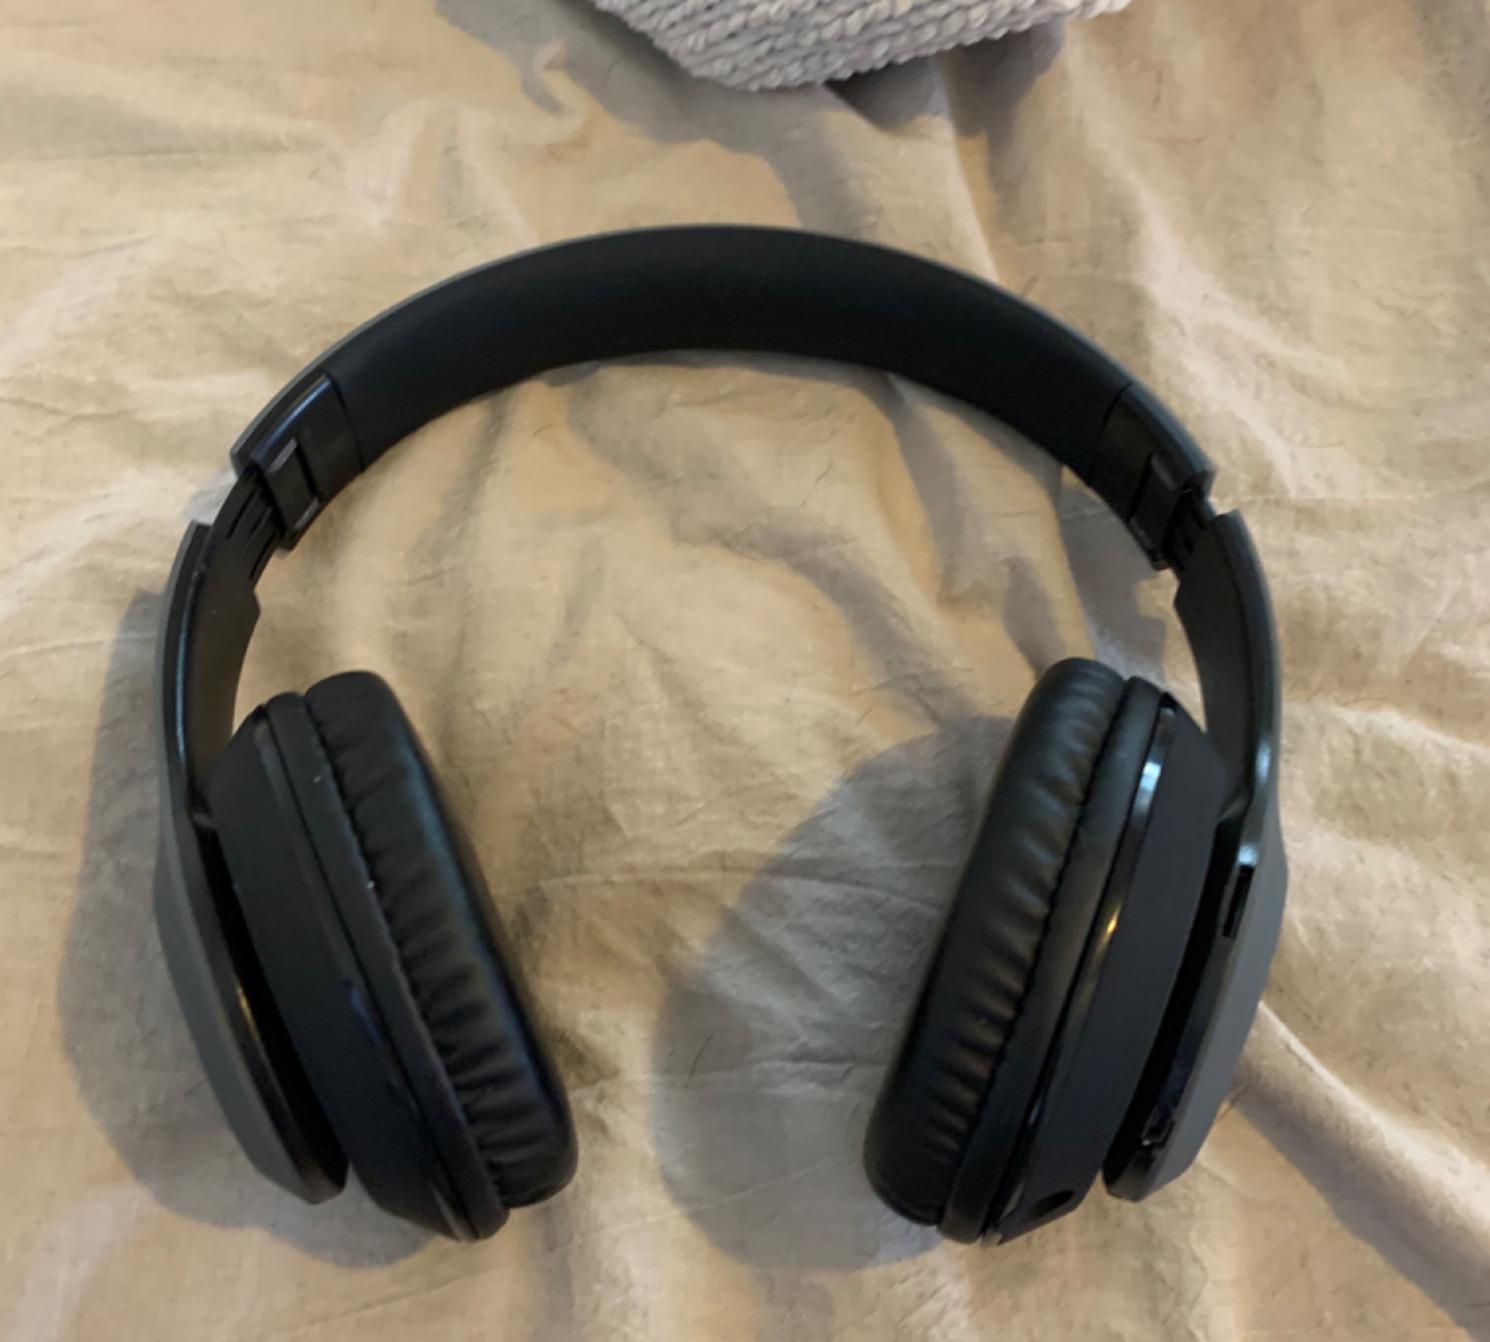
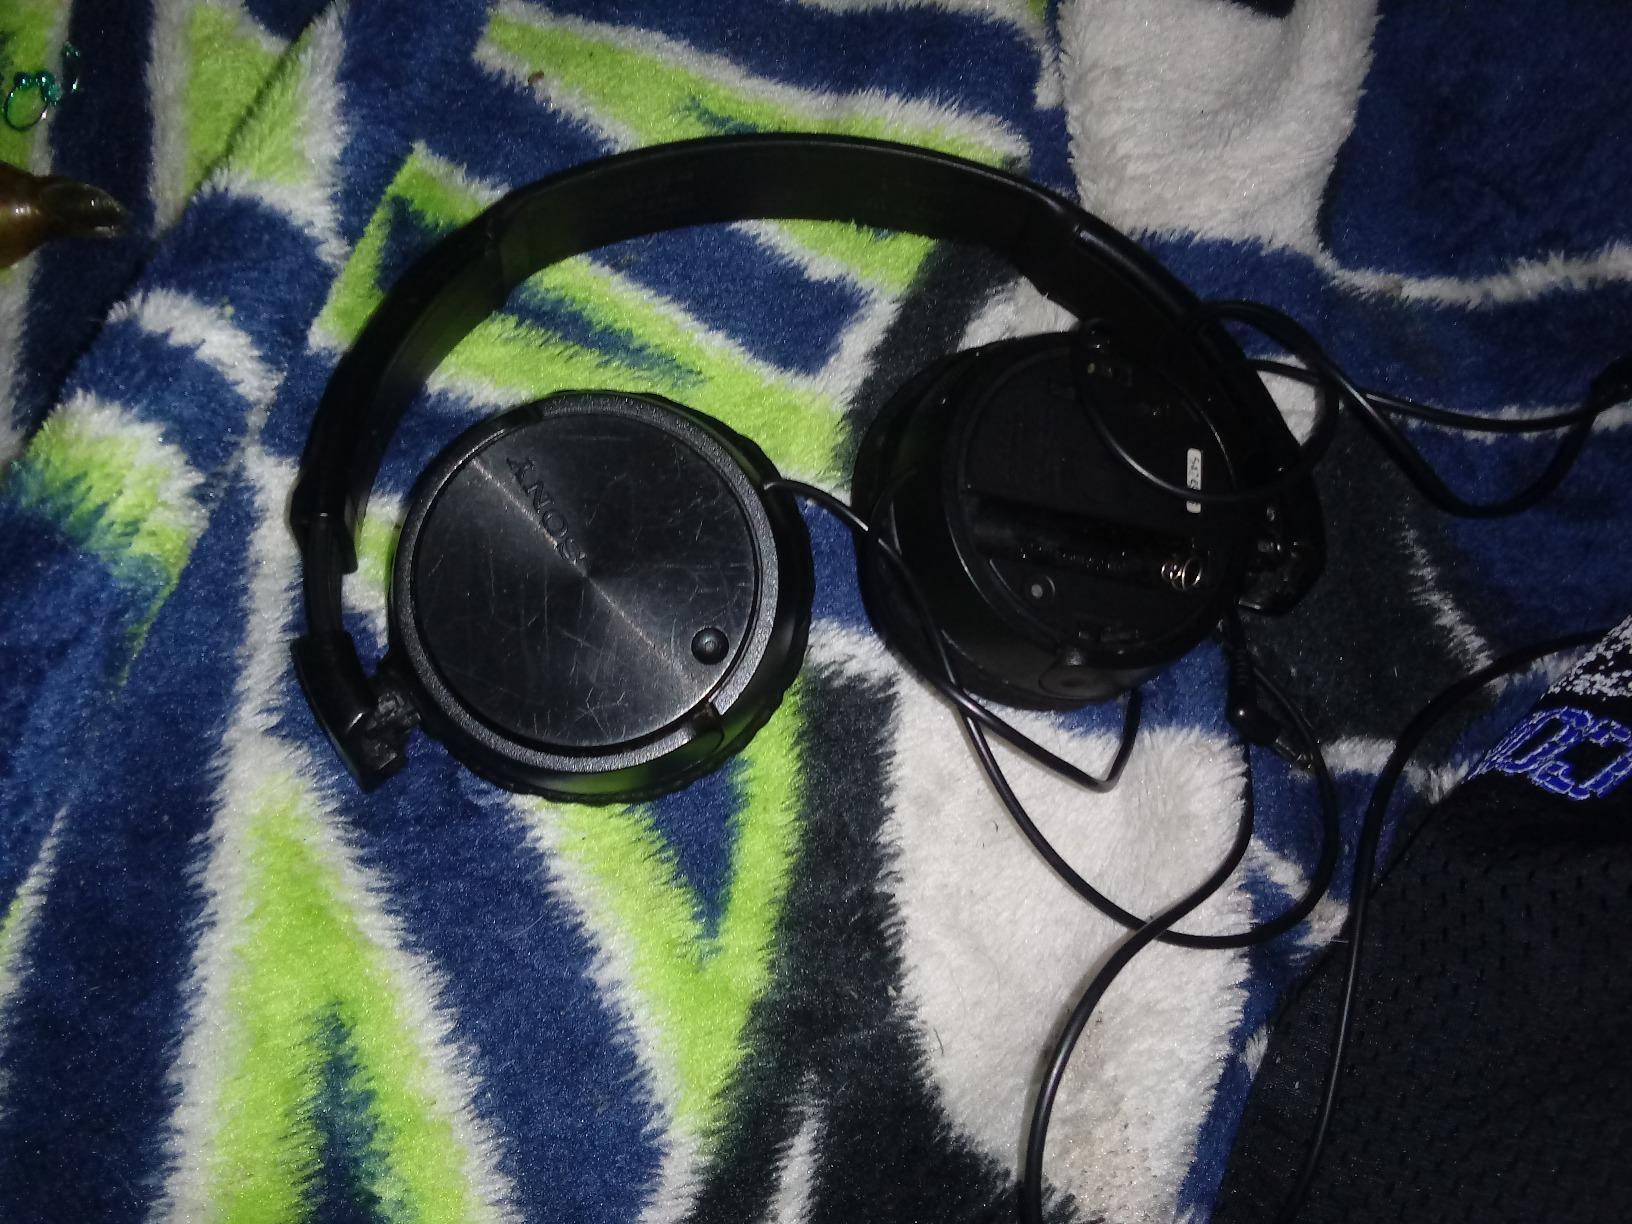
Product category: headphones
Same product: no